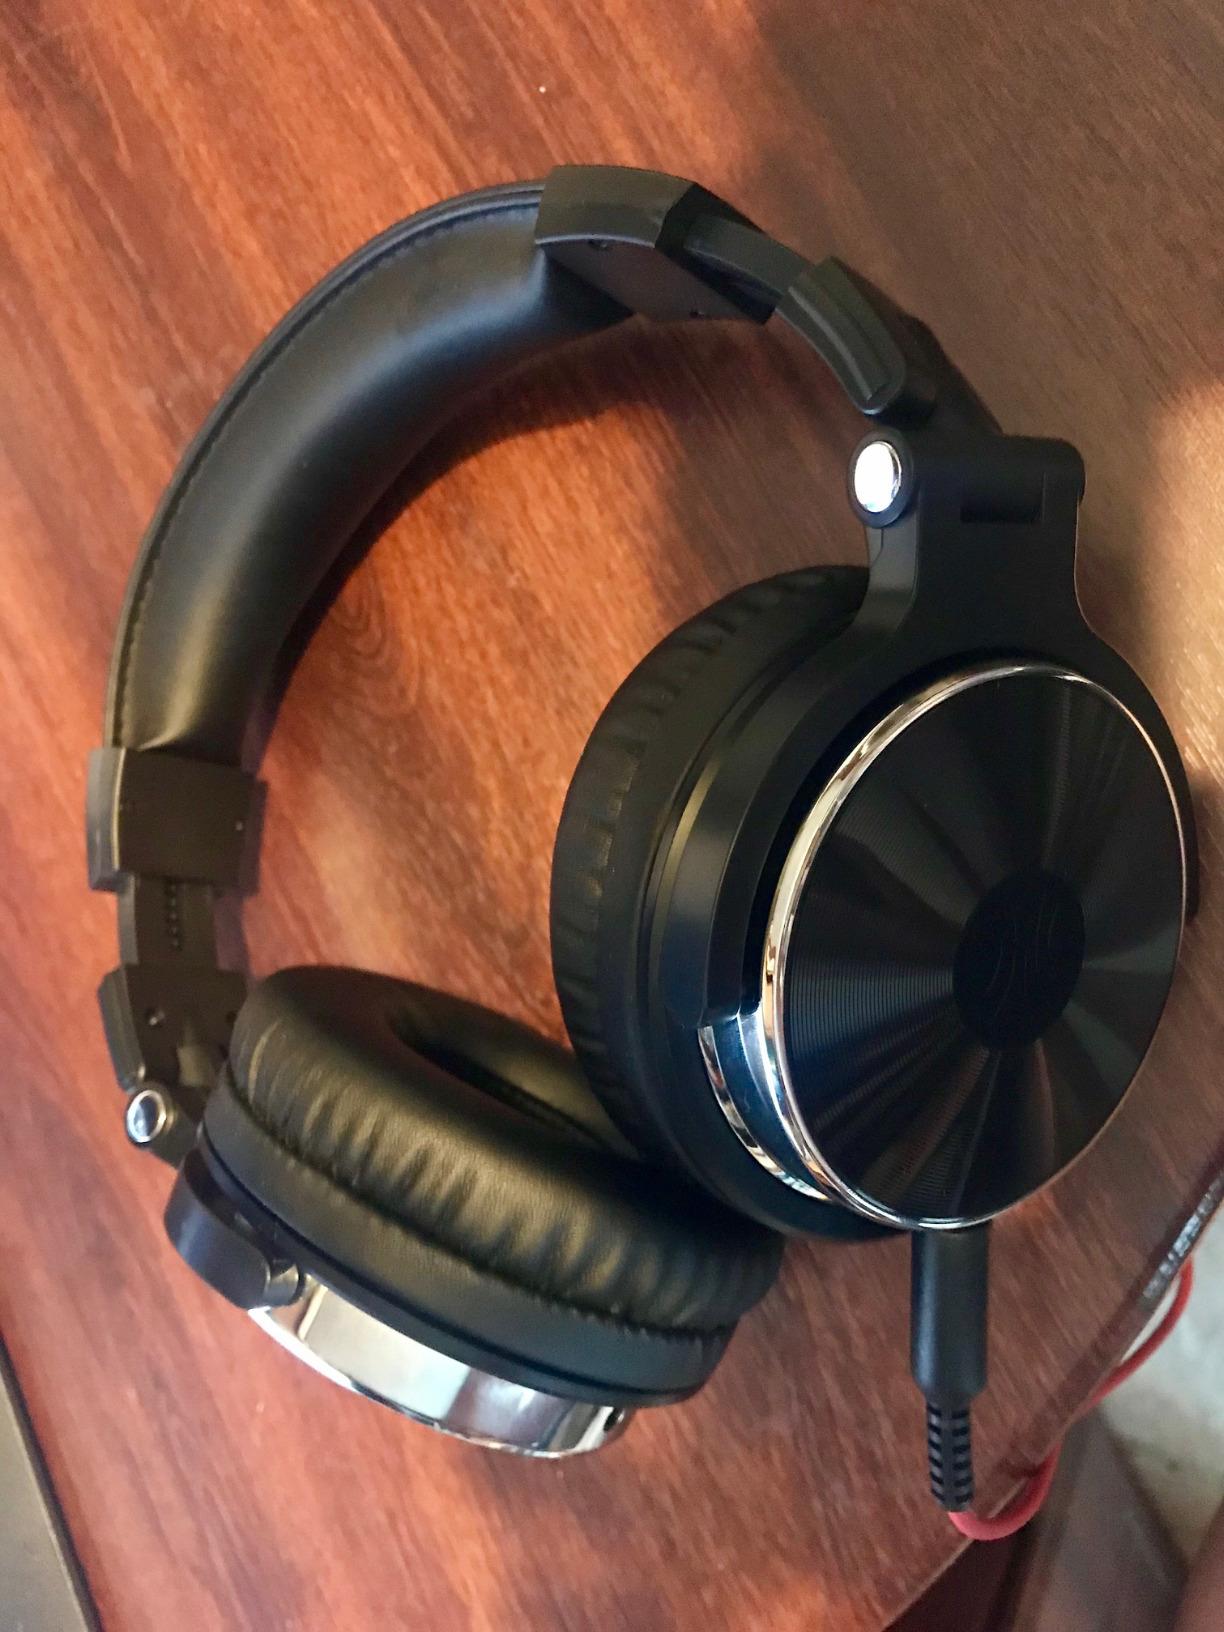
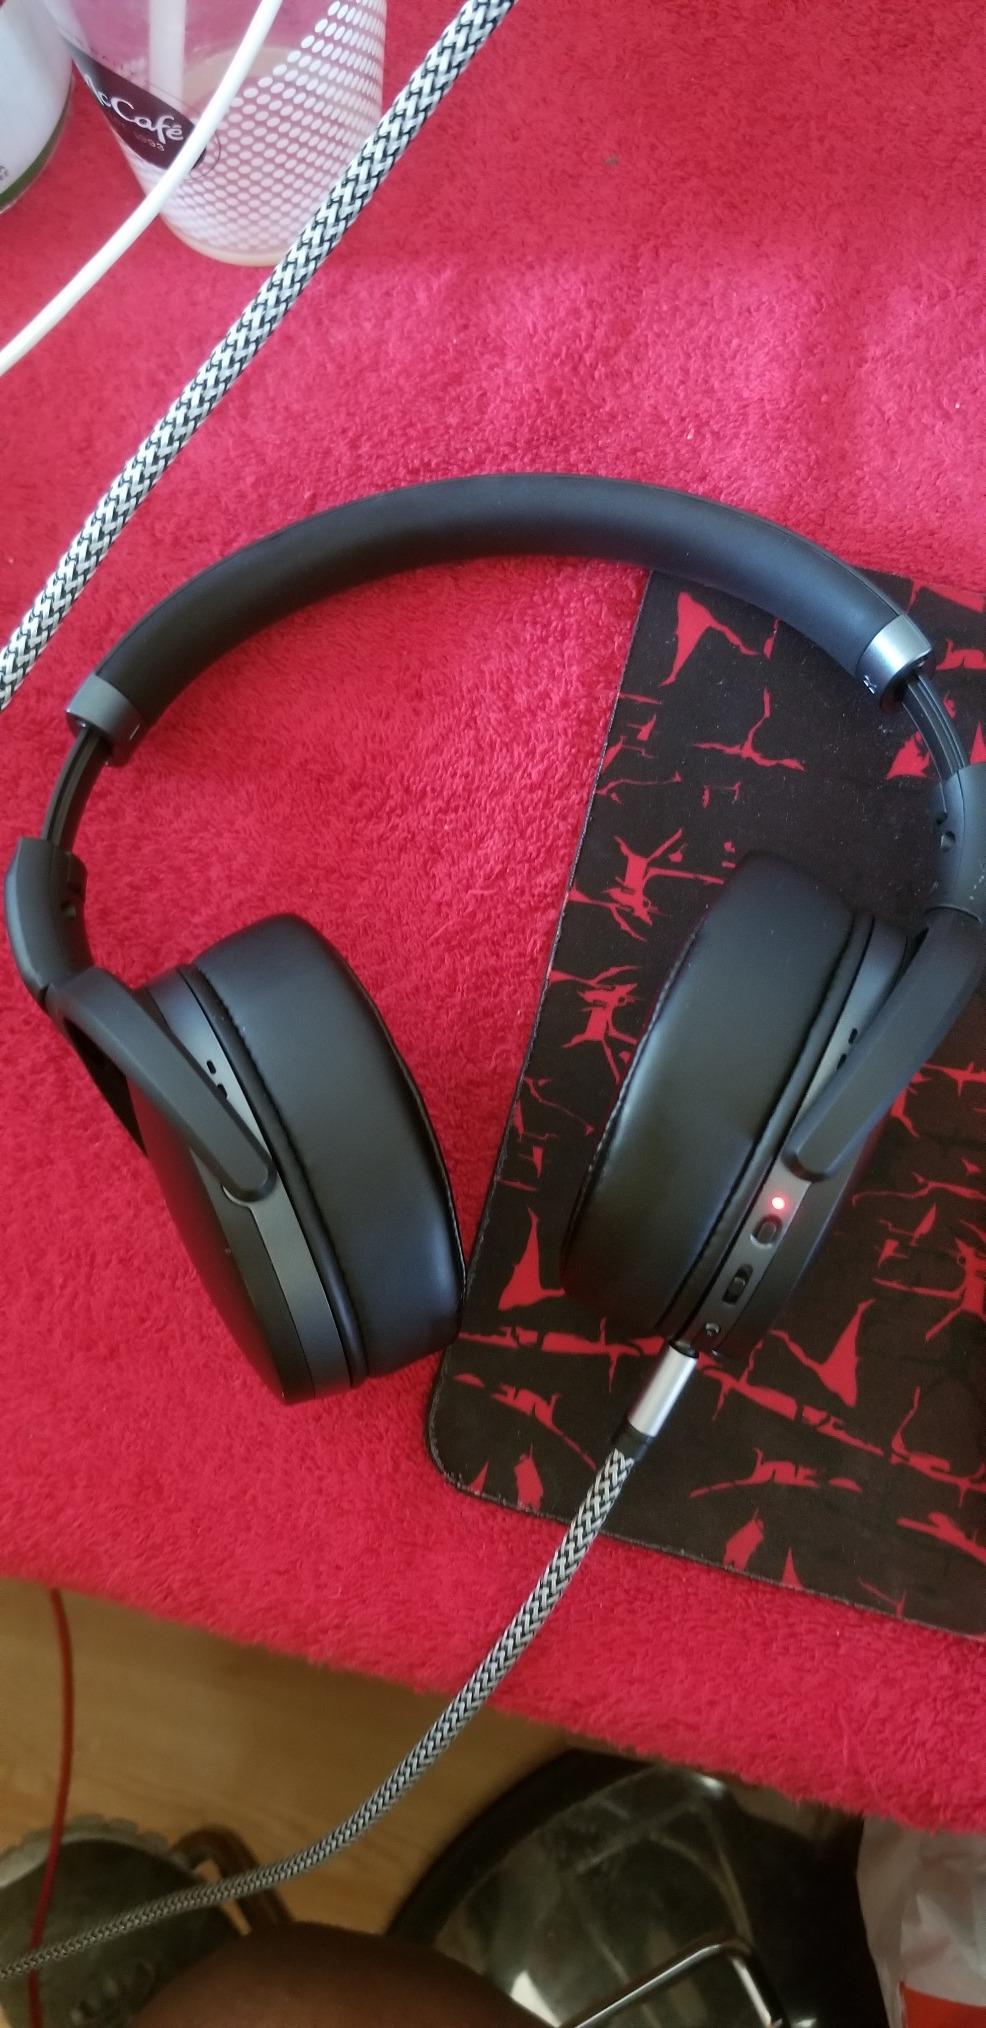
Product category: headphones
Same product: no